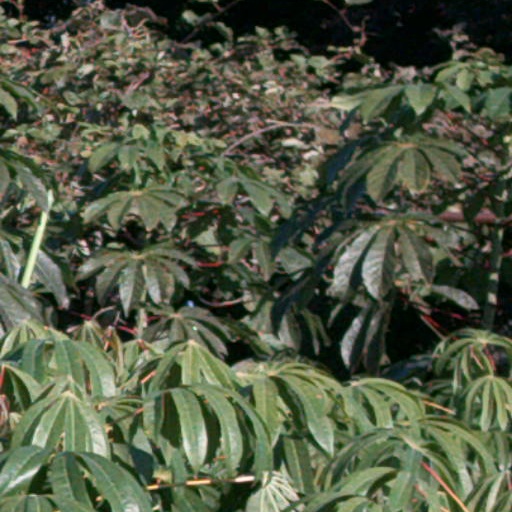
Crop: cassava